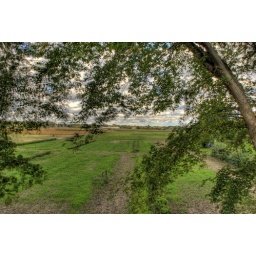
view of tree and field near cleveland avenue, falcon heights 1 full